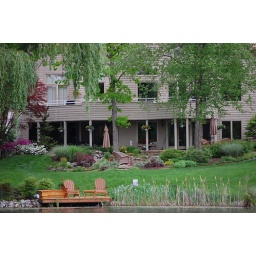
house by the lake at reston park